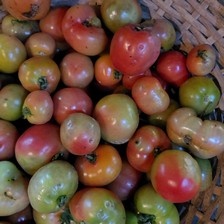
Label: tomato